You Can't Get Away with It

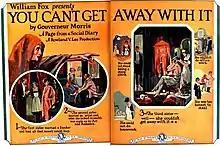
Advertisement

You Can't Get Away with It is a 1923 American silent romantic drama film directed by Rowland V. Lee and starring Percy Marmont, Malcolm McGregor, and Betty Bouton.